Bloodscream

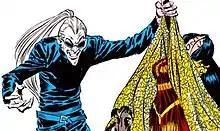
Bloodscream from "Wolverine" vol. 2 #4. Art by John Buscema.

Bloodscream (originally Bloodsport) is a supervillain appearing in American comic books published by Marvel Comics. The character is usually depicted as an enemy of Wolverine.